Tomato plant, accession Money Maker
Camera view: bottom (45 deg); turntable rotation: 150 degrees
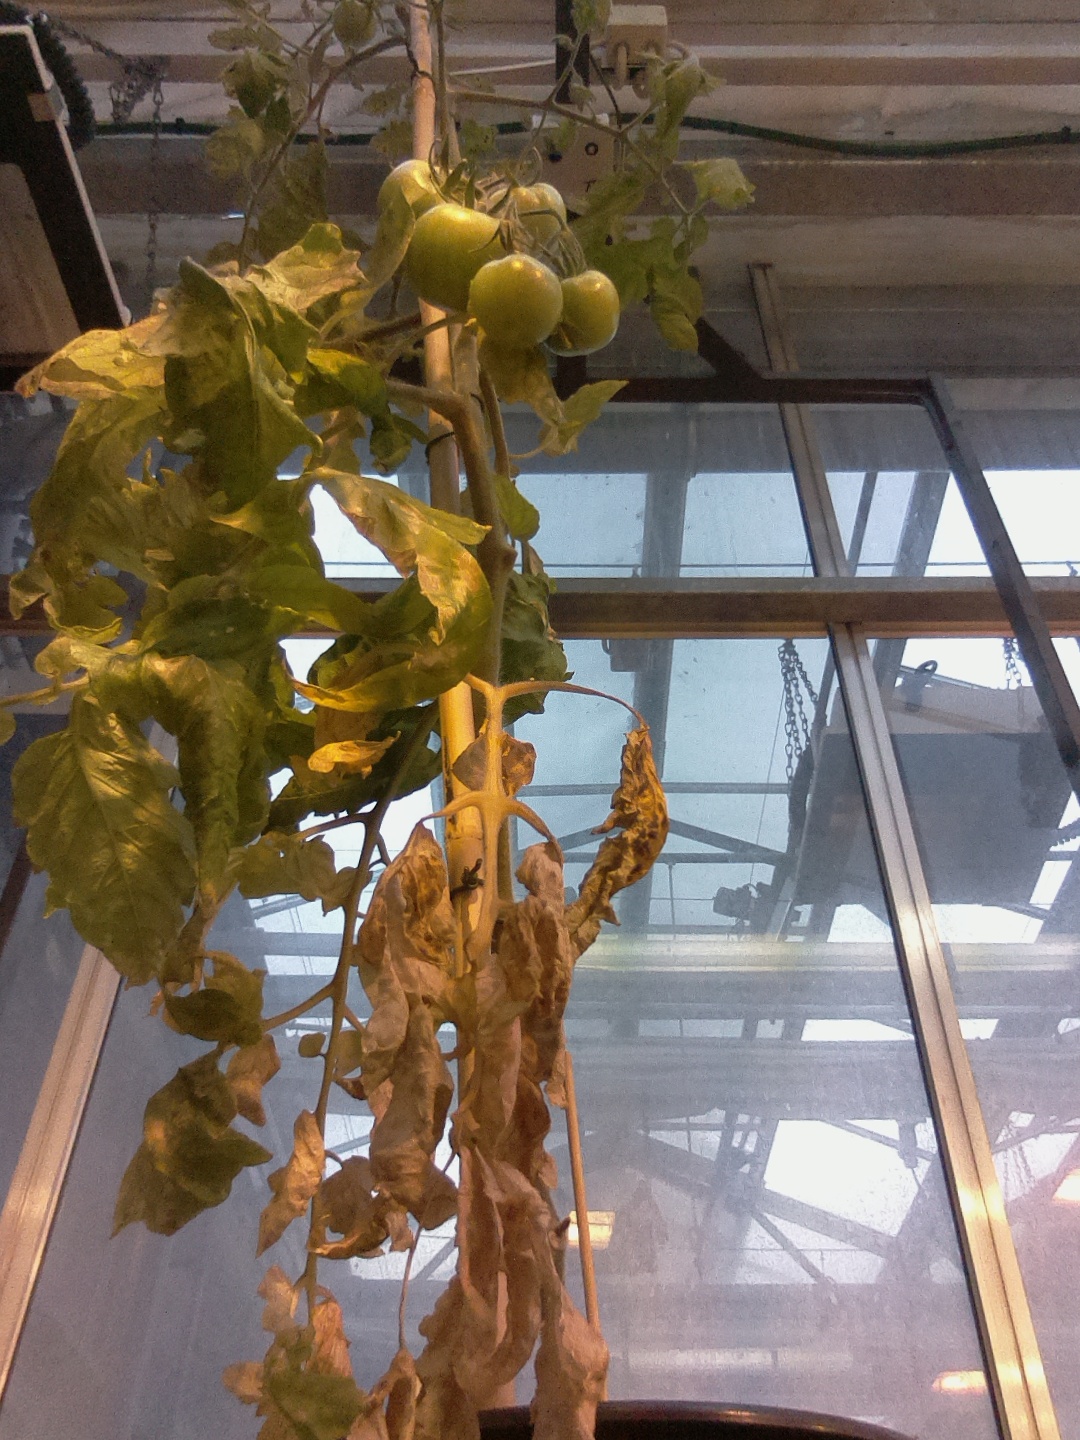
BBCH growth stage 79: 90% -100% of final fruit size